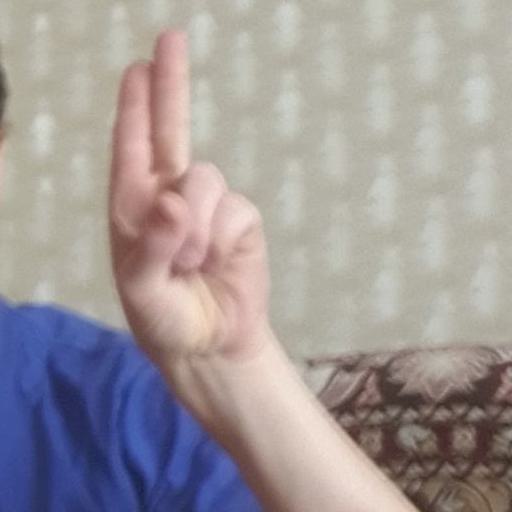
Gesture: two_up